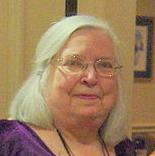
Age: 75